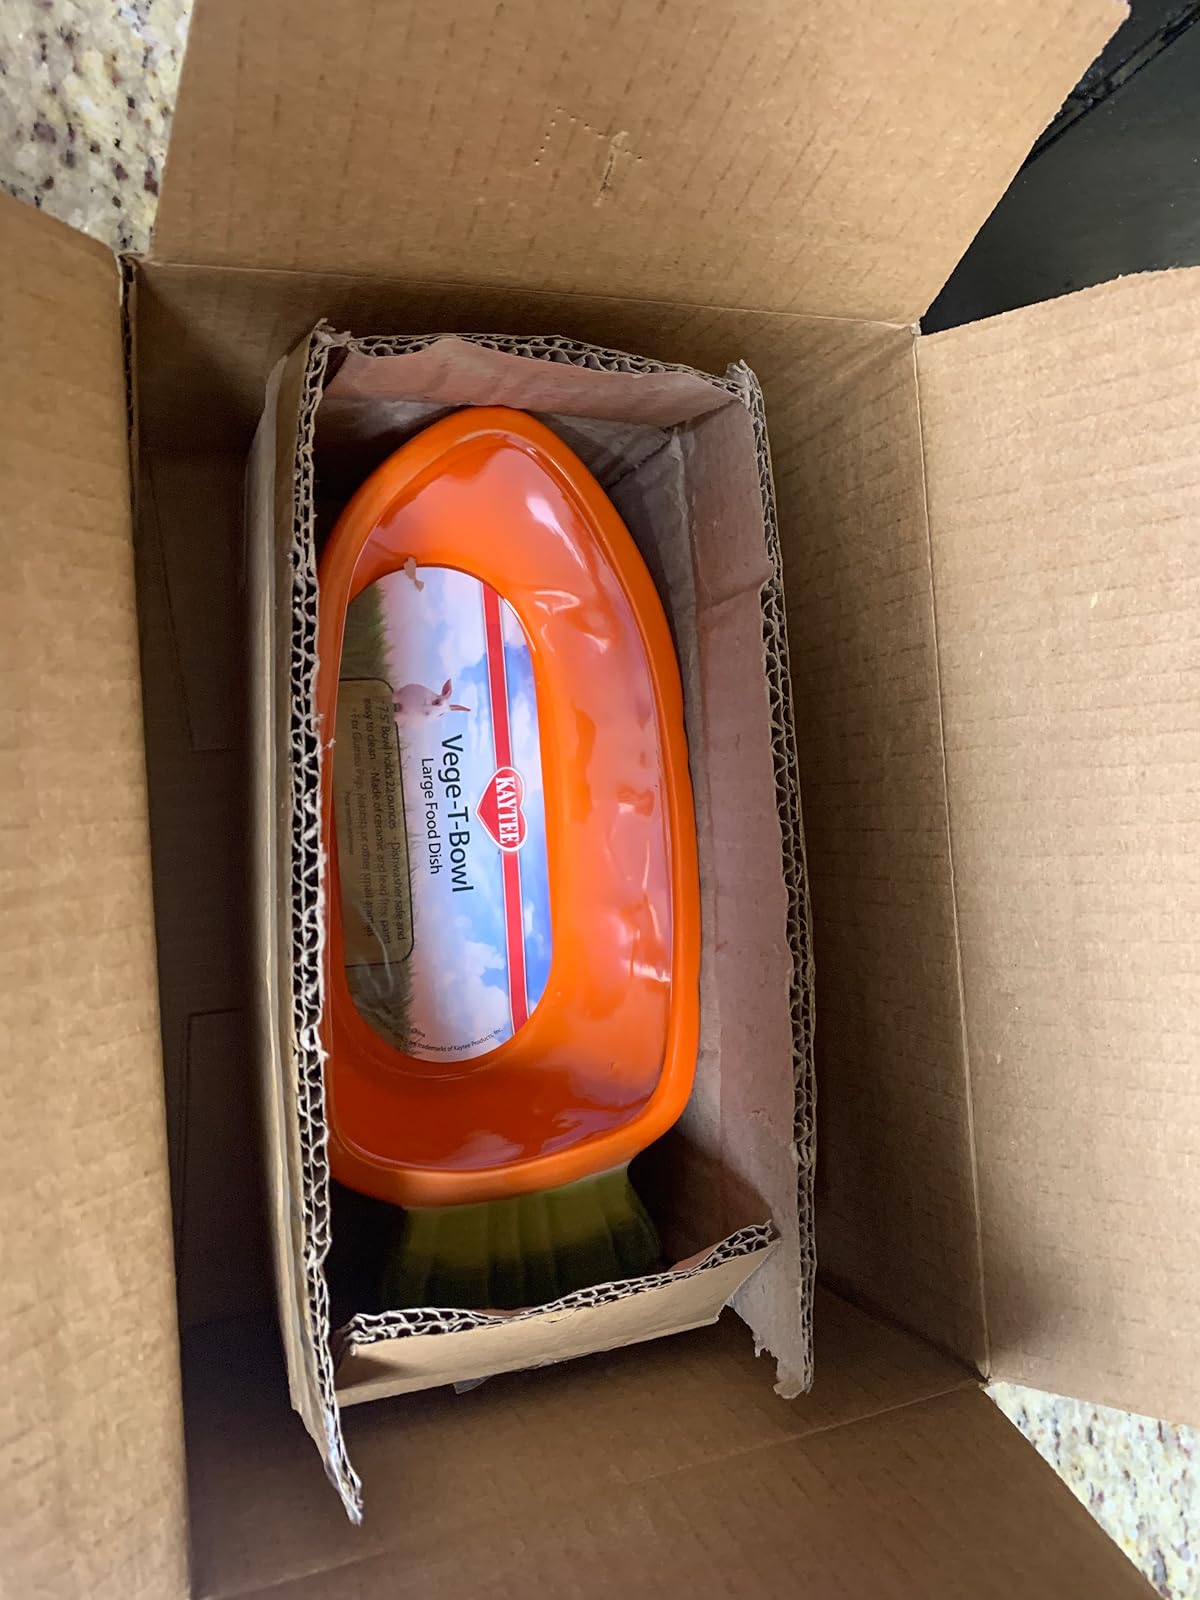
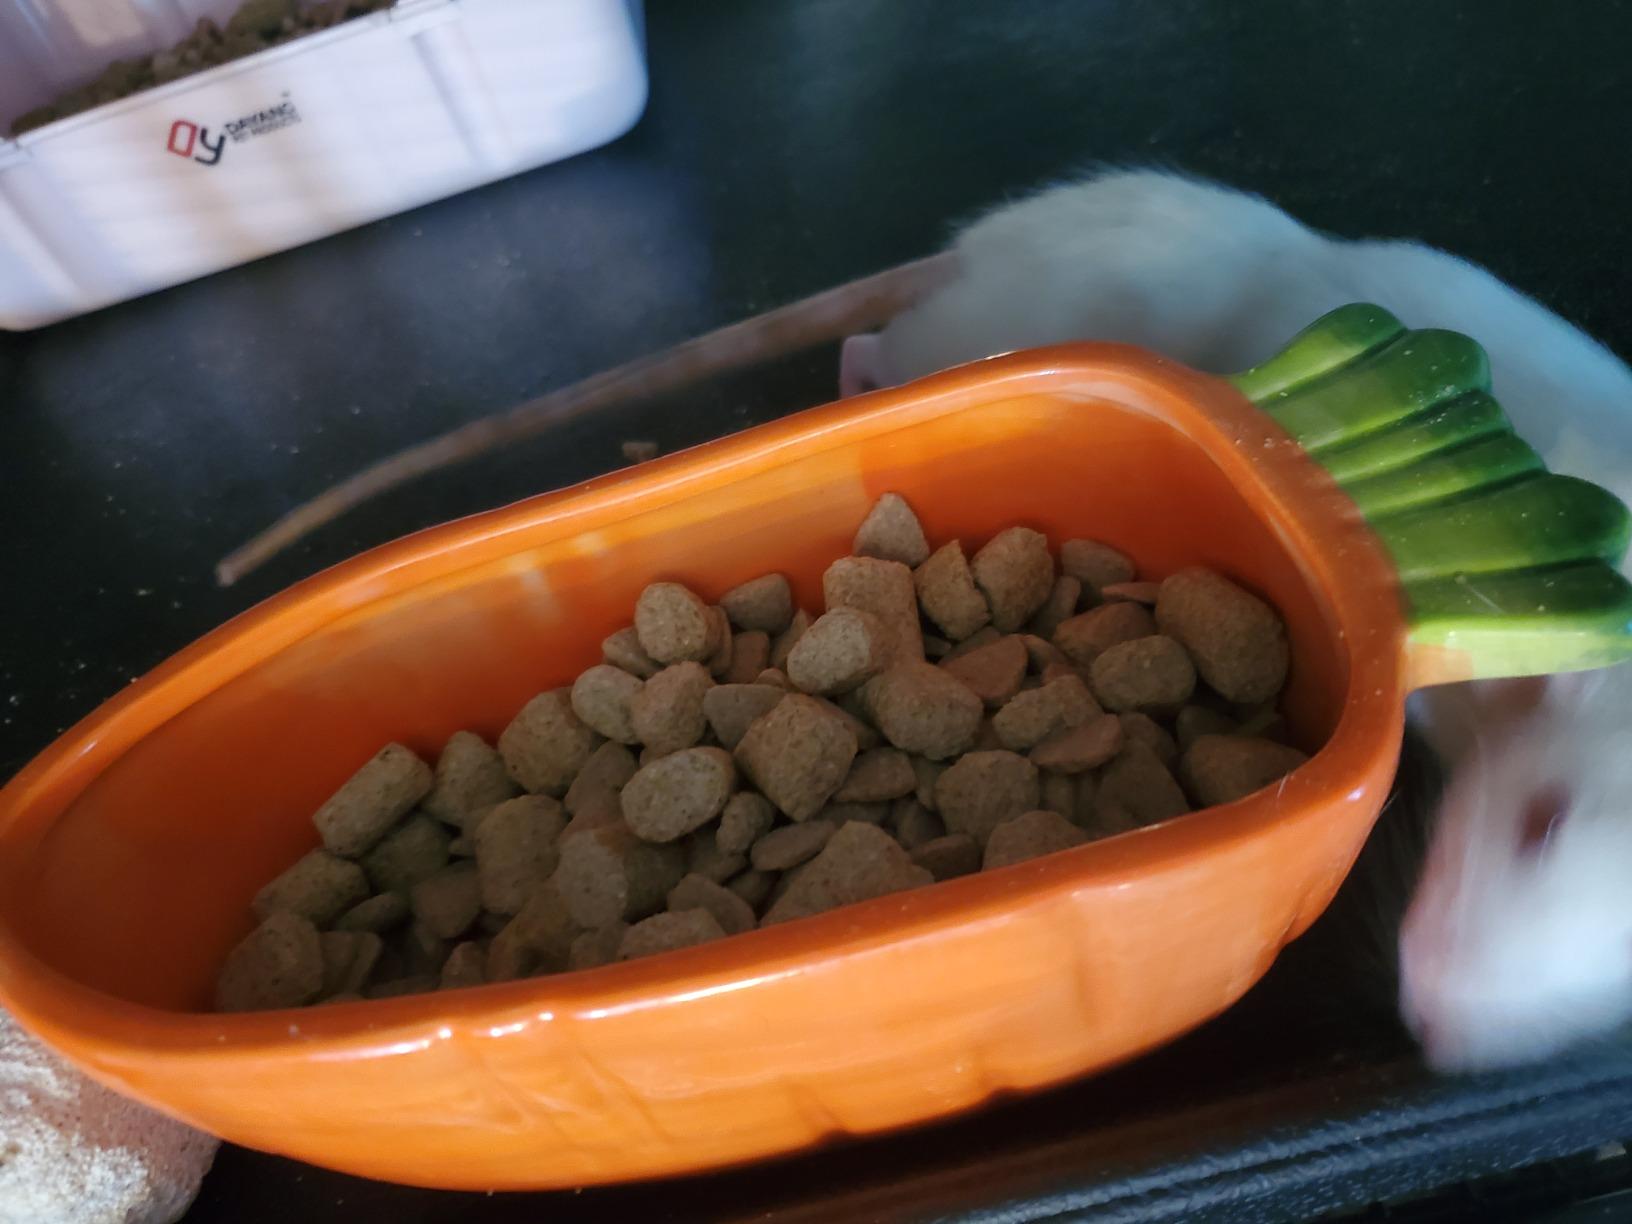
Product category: items_bowl
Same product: yes